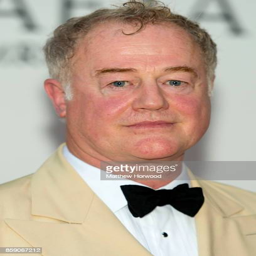
actor poses for a picture at awards held